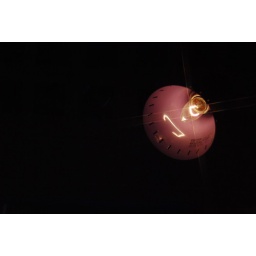
I was just playing around with the shutter speeds and got a result I liked. I also used a cross screen filter.